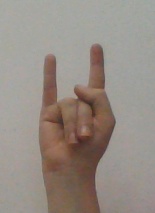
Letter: la